Question: What is in the sky?
Tambaya: Menene a sararin samaniya?
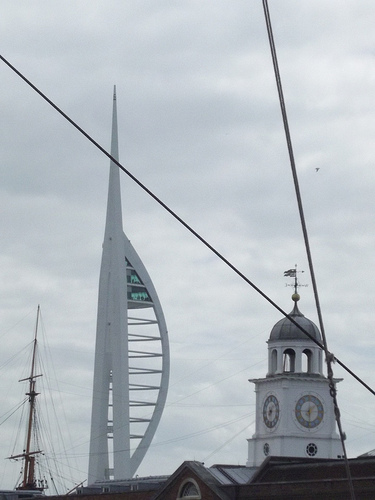
Answer: Clouds.
Amsa: Hadari.